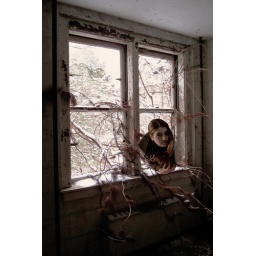
She came in through the bathroom window